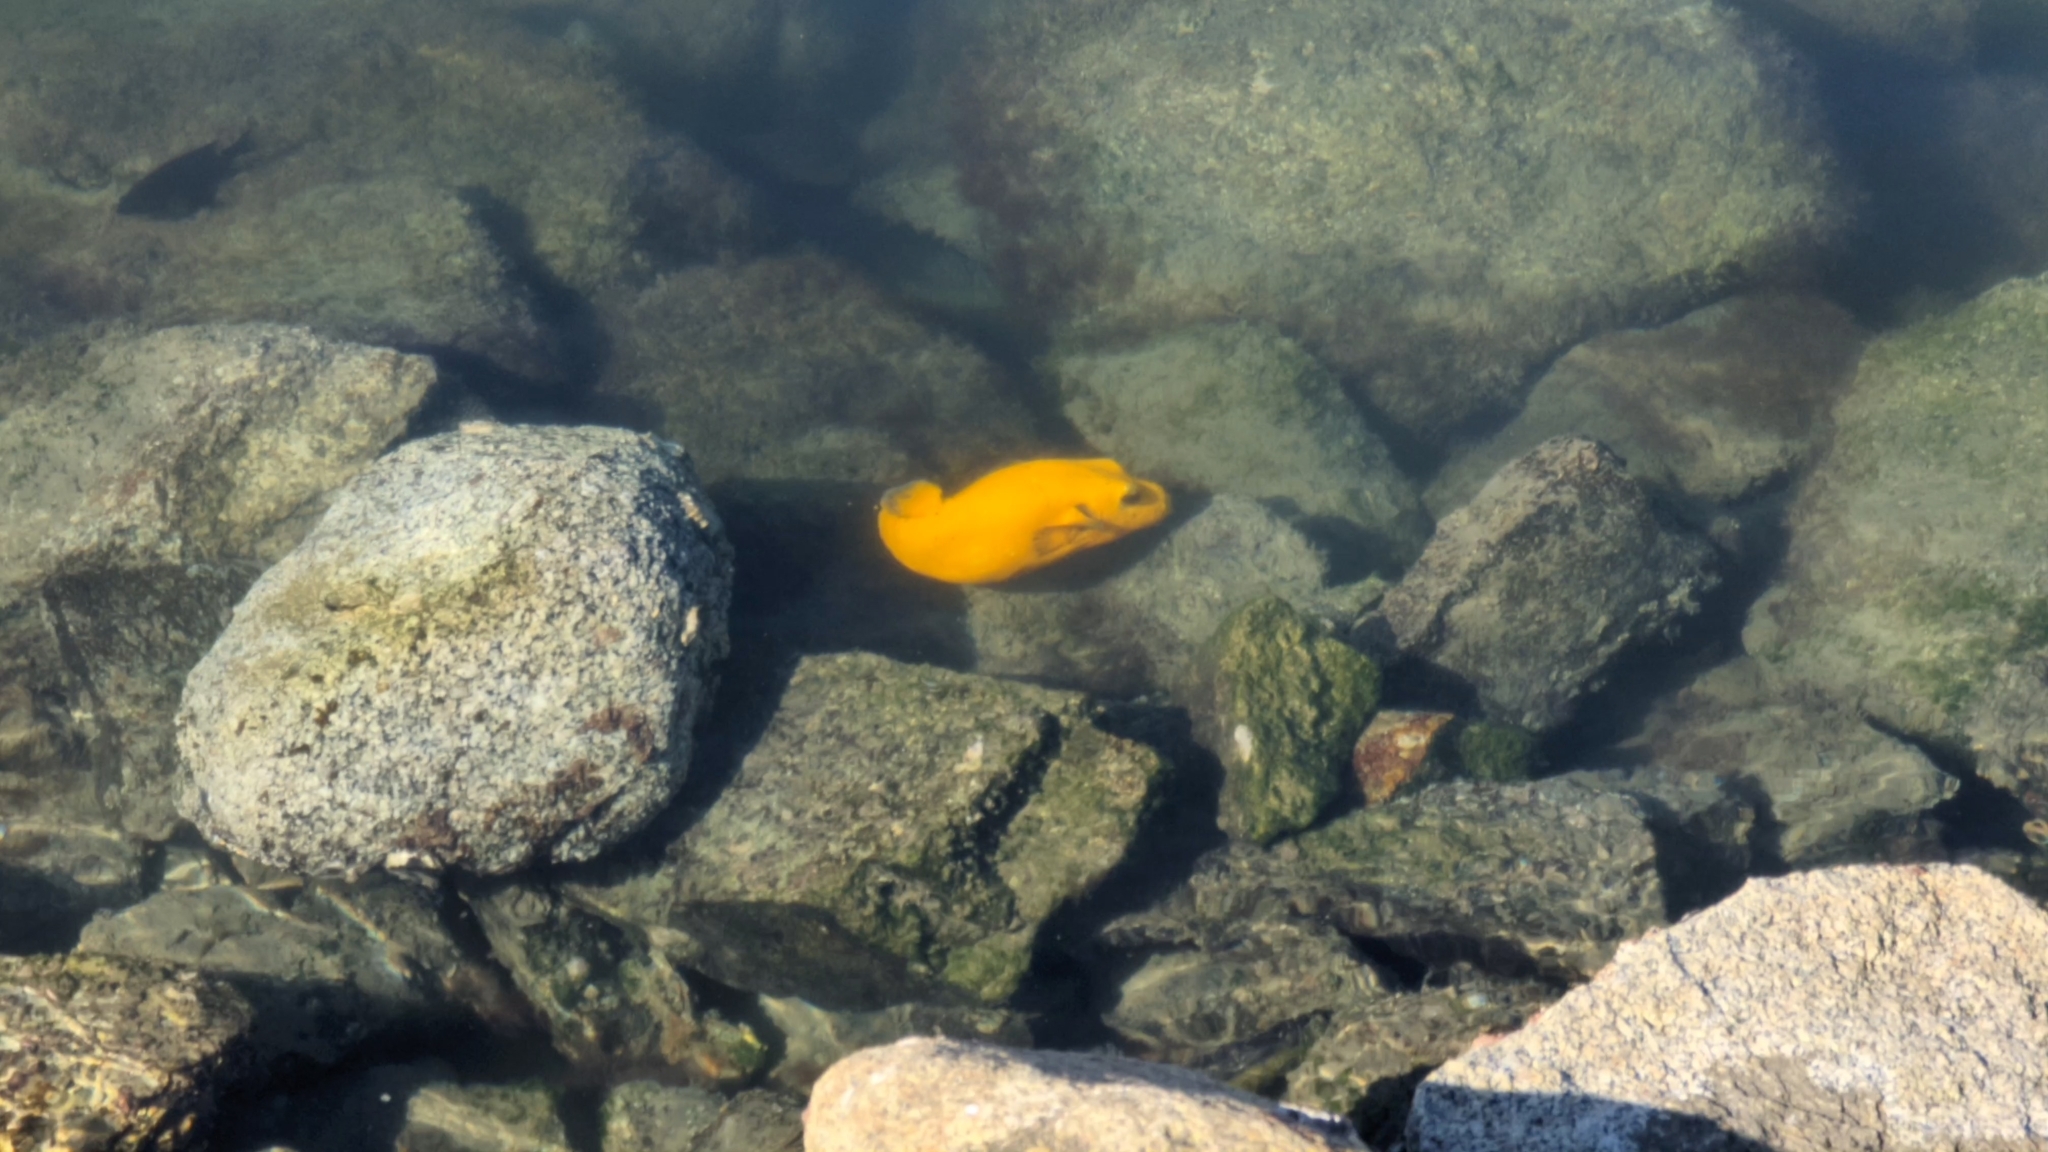
Arothron meleagris (Guineafowl Puffer)